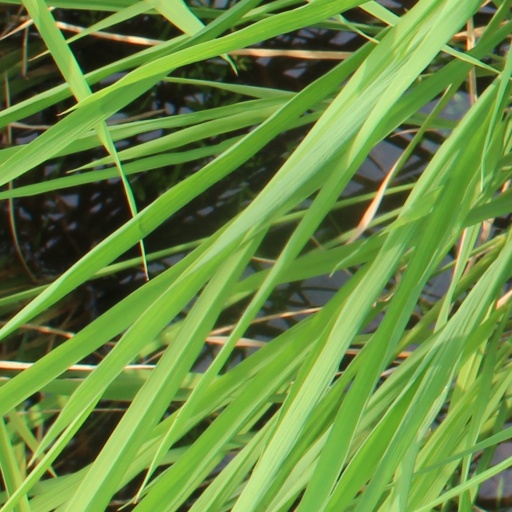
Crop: rice